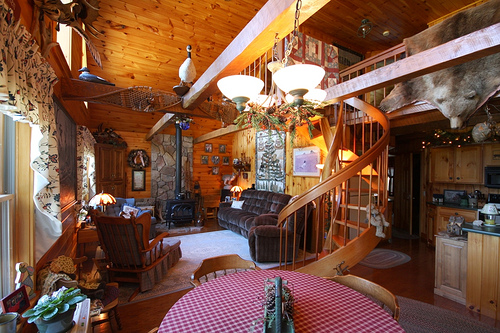
user: Given an image and a question. Answer the question in a short answer. Question: What are the wood pieces hanging from ceiling called? Short Answer:
assistant: beam